Lee Hazlewood

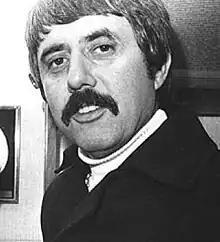
Hazlewood in 1968

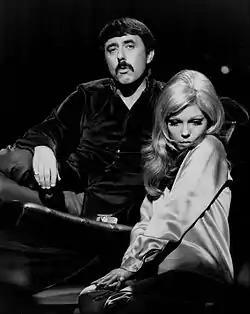
Lee Hazlewood and Nancy Sinatra on "The Hollywood Palace", 1968

Barton Lee Hazlewood (July 9, 1929 – August 4, 2007) was an American country and pop singer, songwriter, and record producer, most widely known for his work with guitarist Duane Eddy during the late 1950s and singer Nancy Sinatra in the 1960s and 1970s.